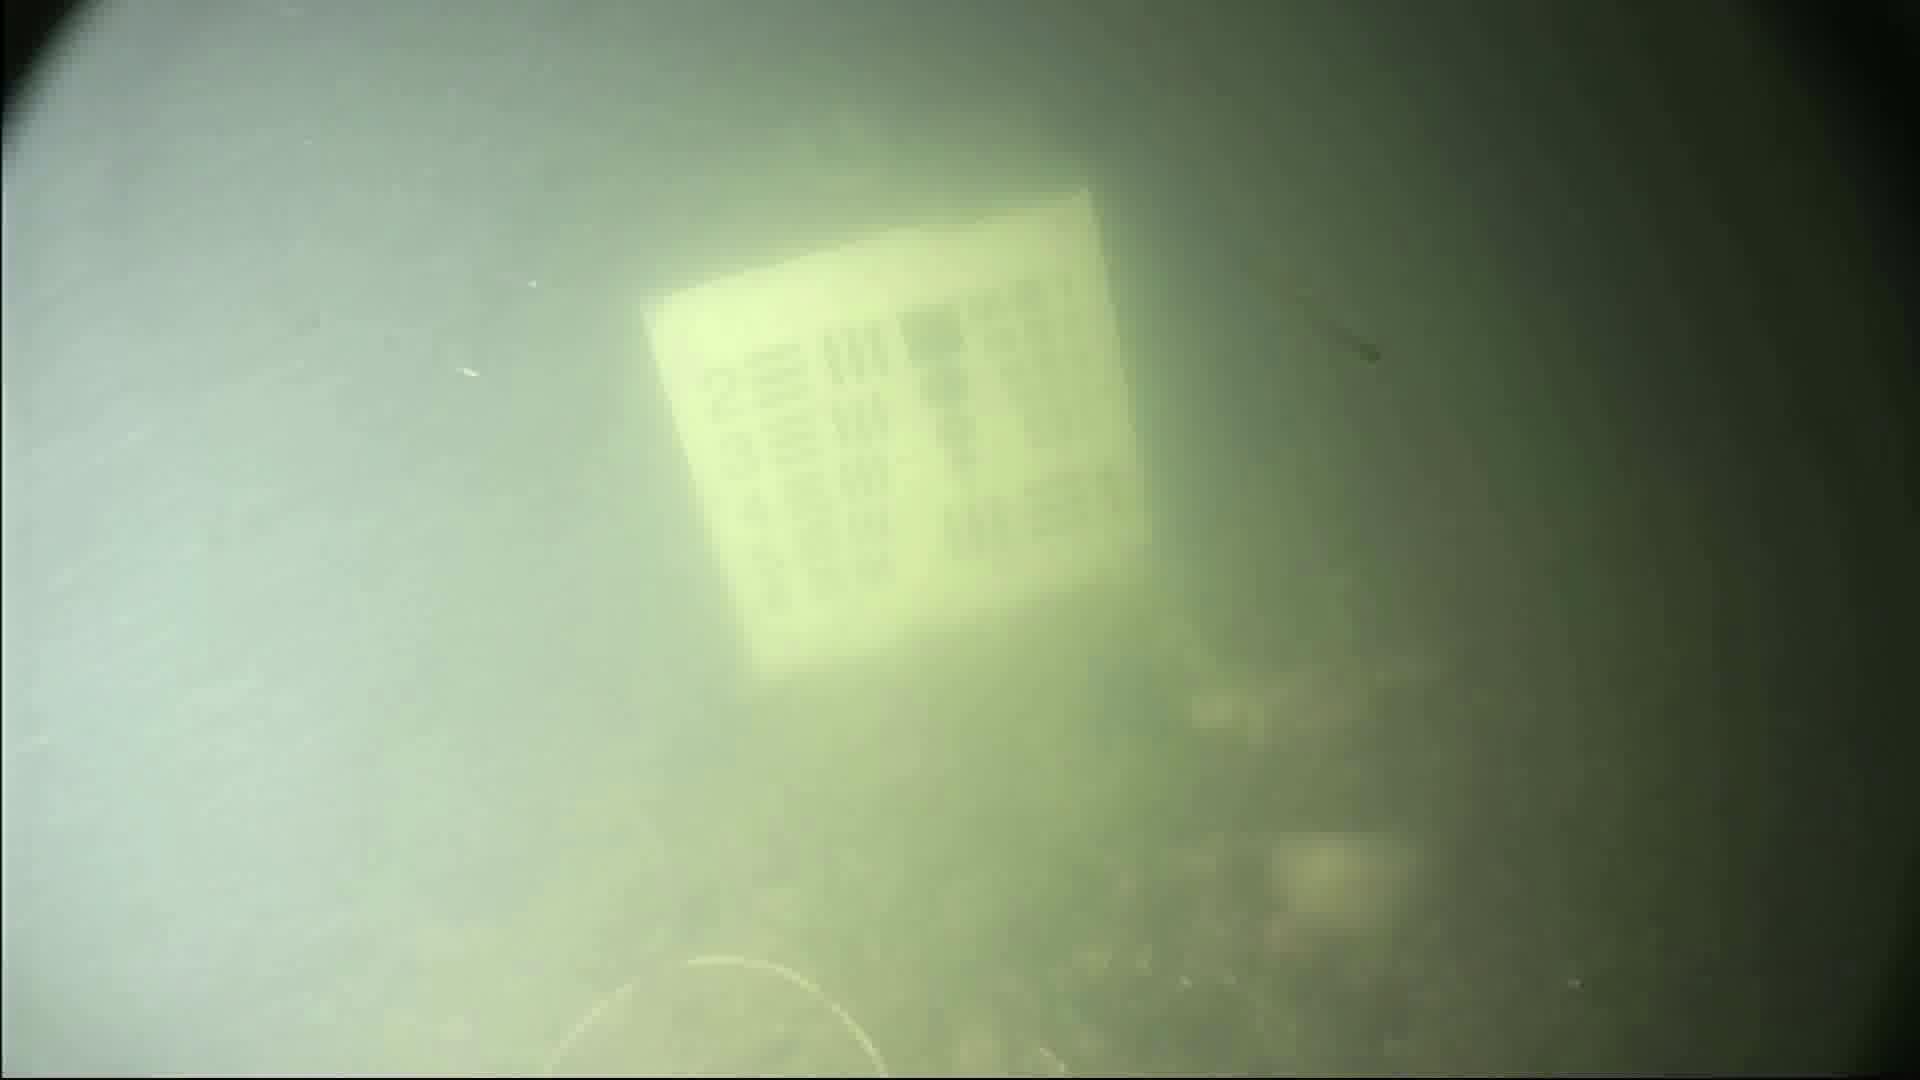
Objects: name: fish